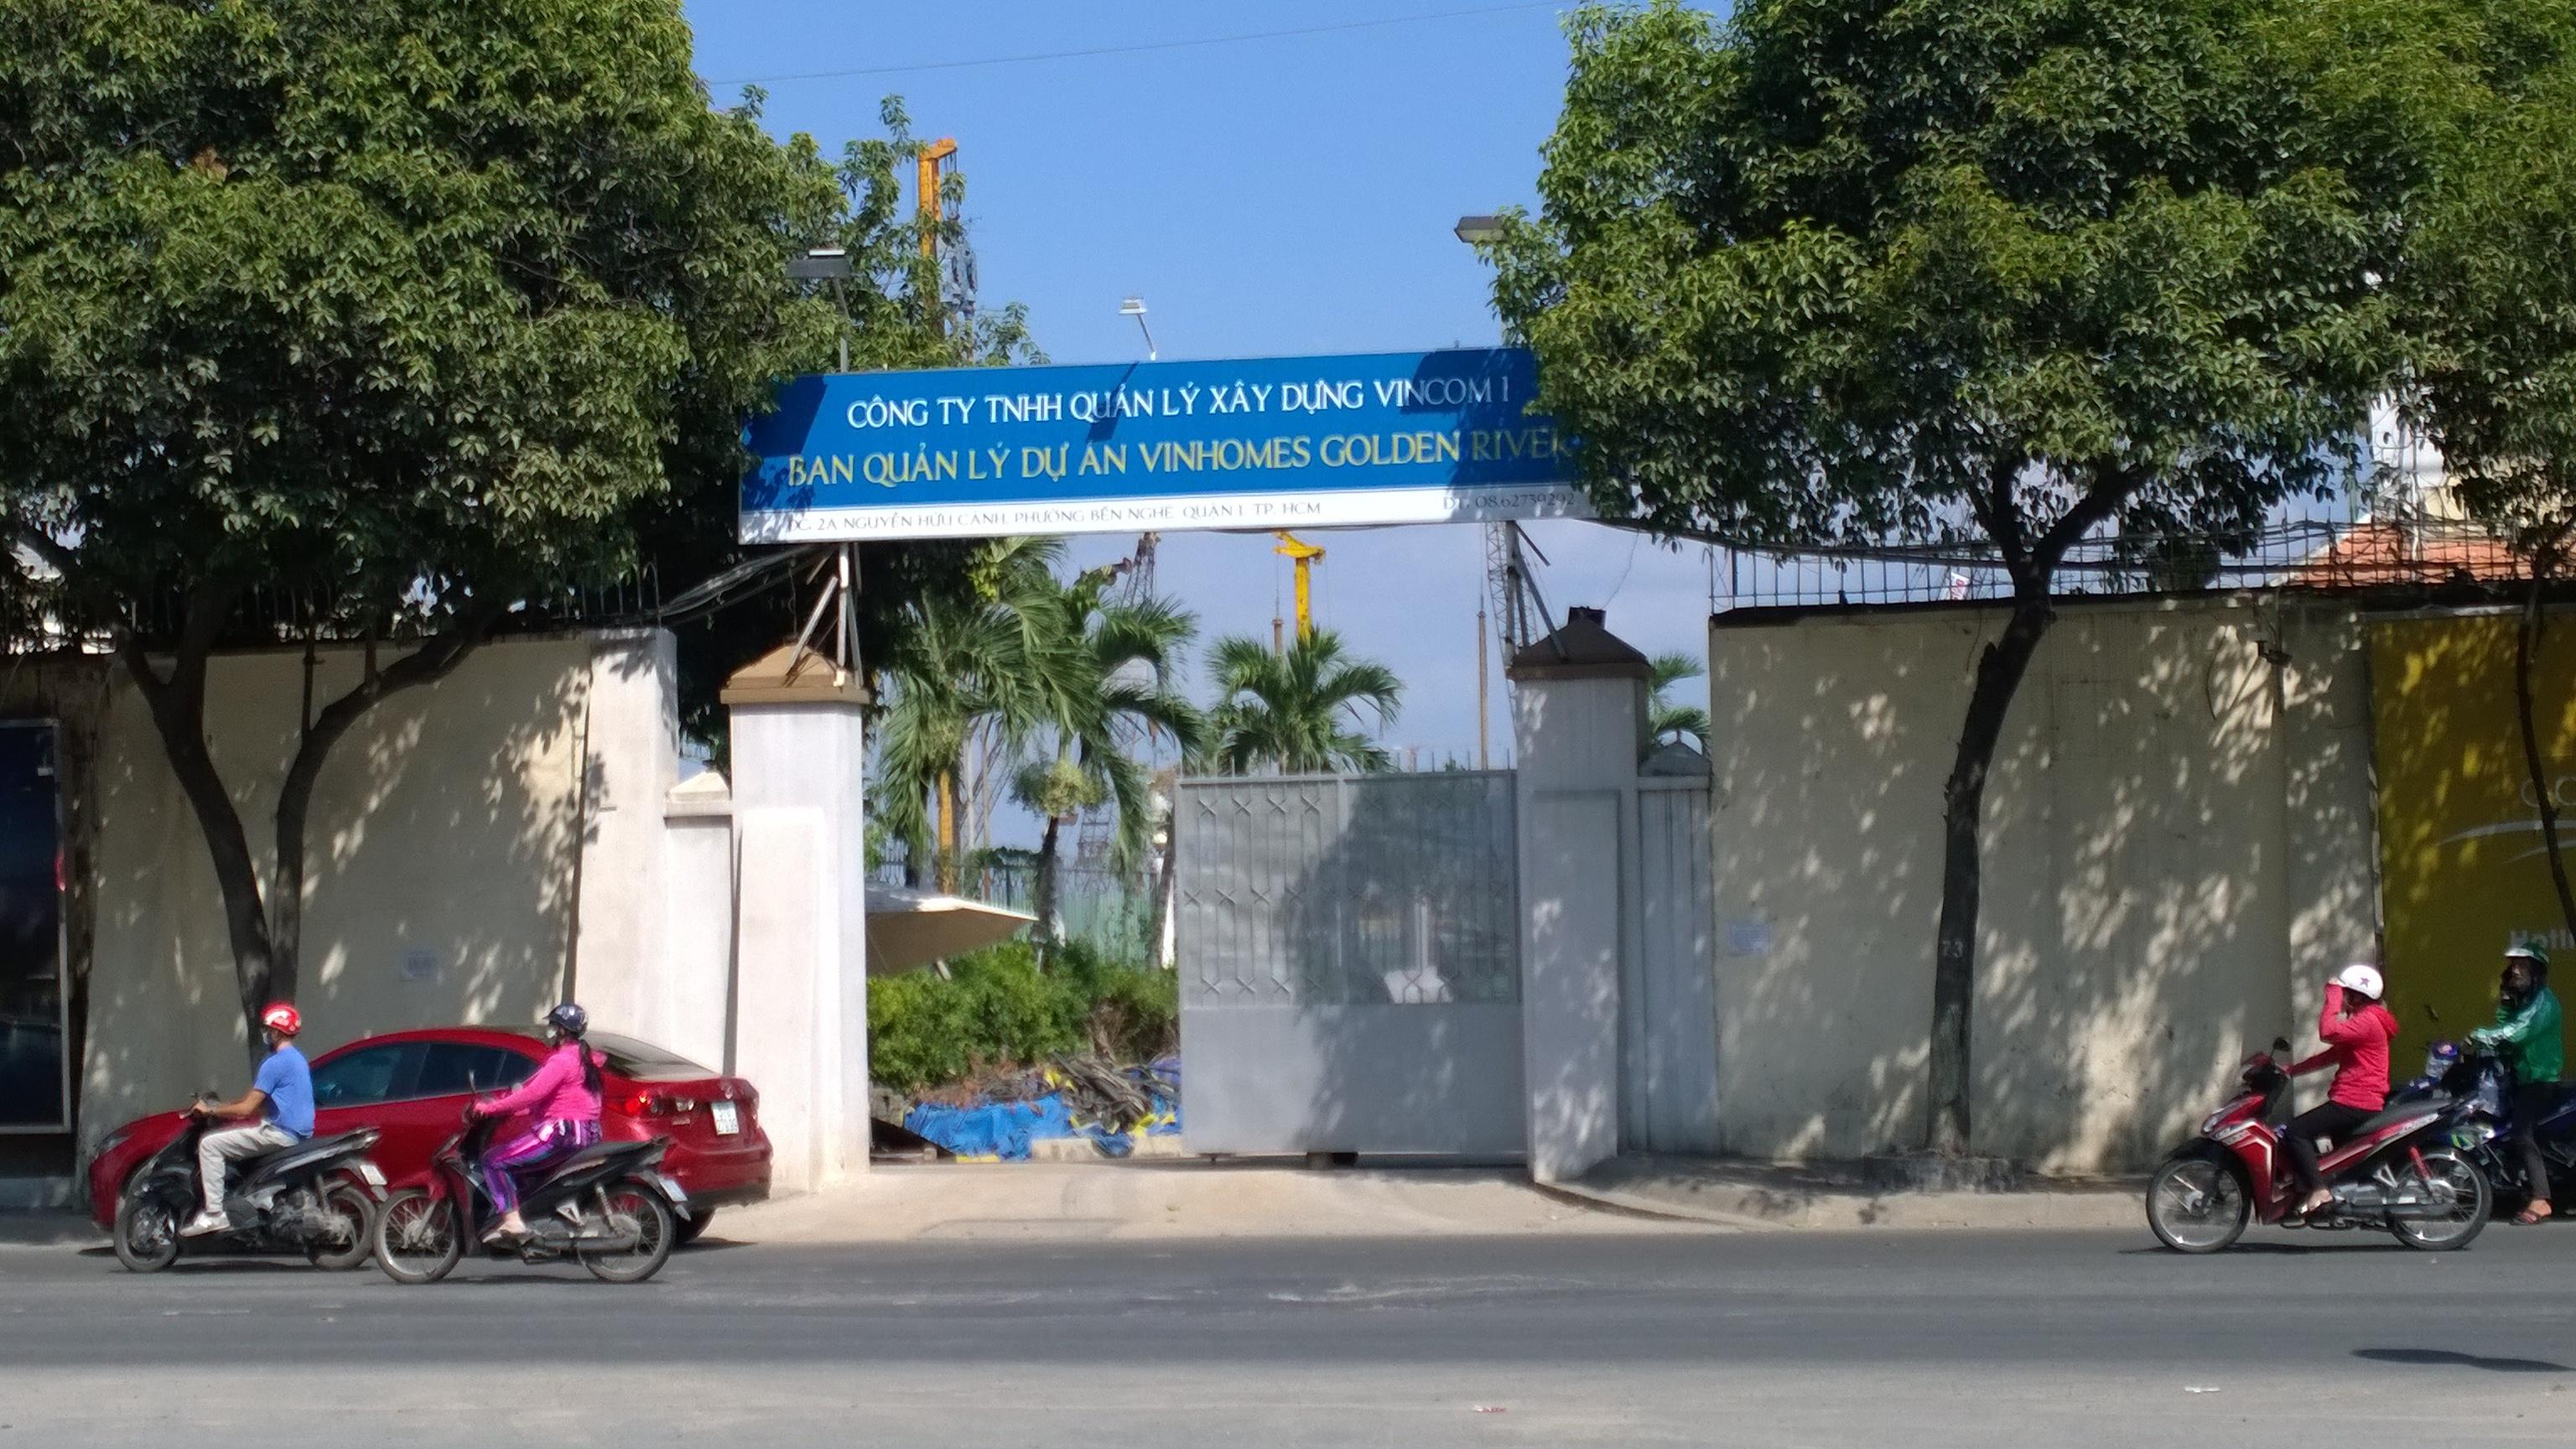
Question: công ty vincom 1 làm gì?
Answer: công ty chuyên quản lý xây dựng